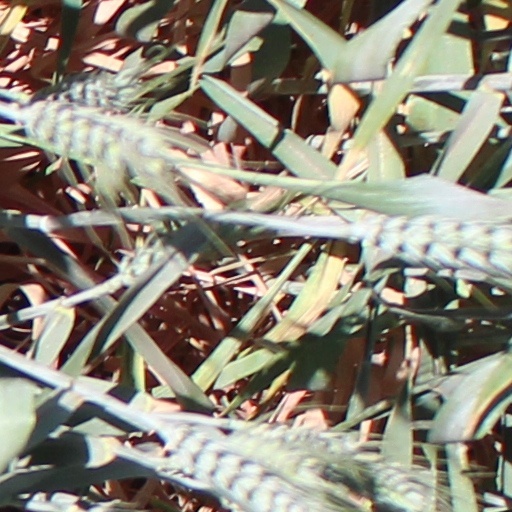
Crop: wheat